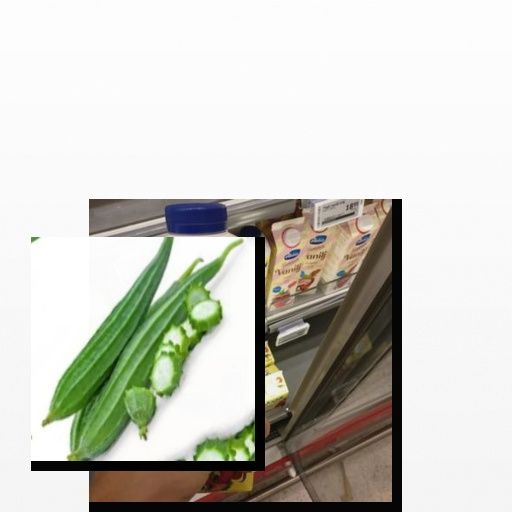
Food items: strawberry_yoghurt, sponge_gourd